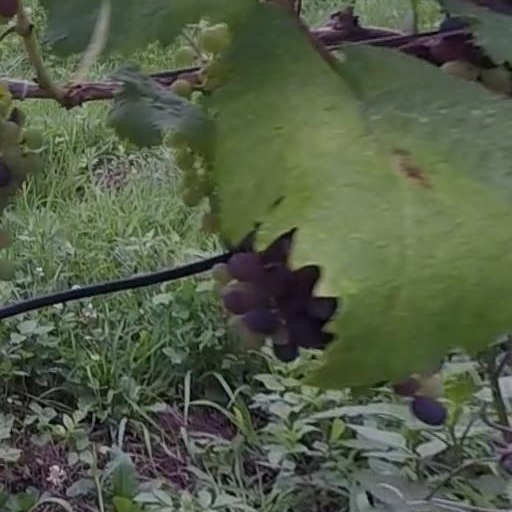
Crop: grape